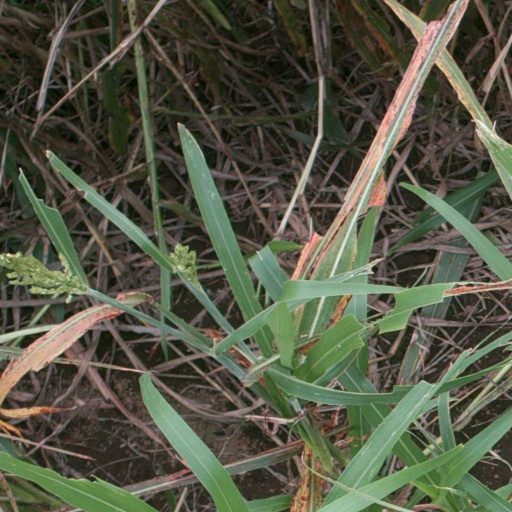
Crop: sorghum